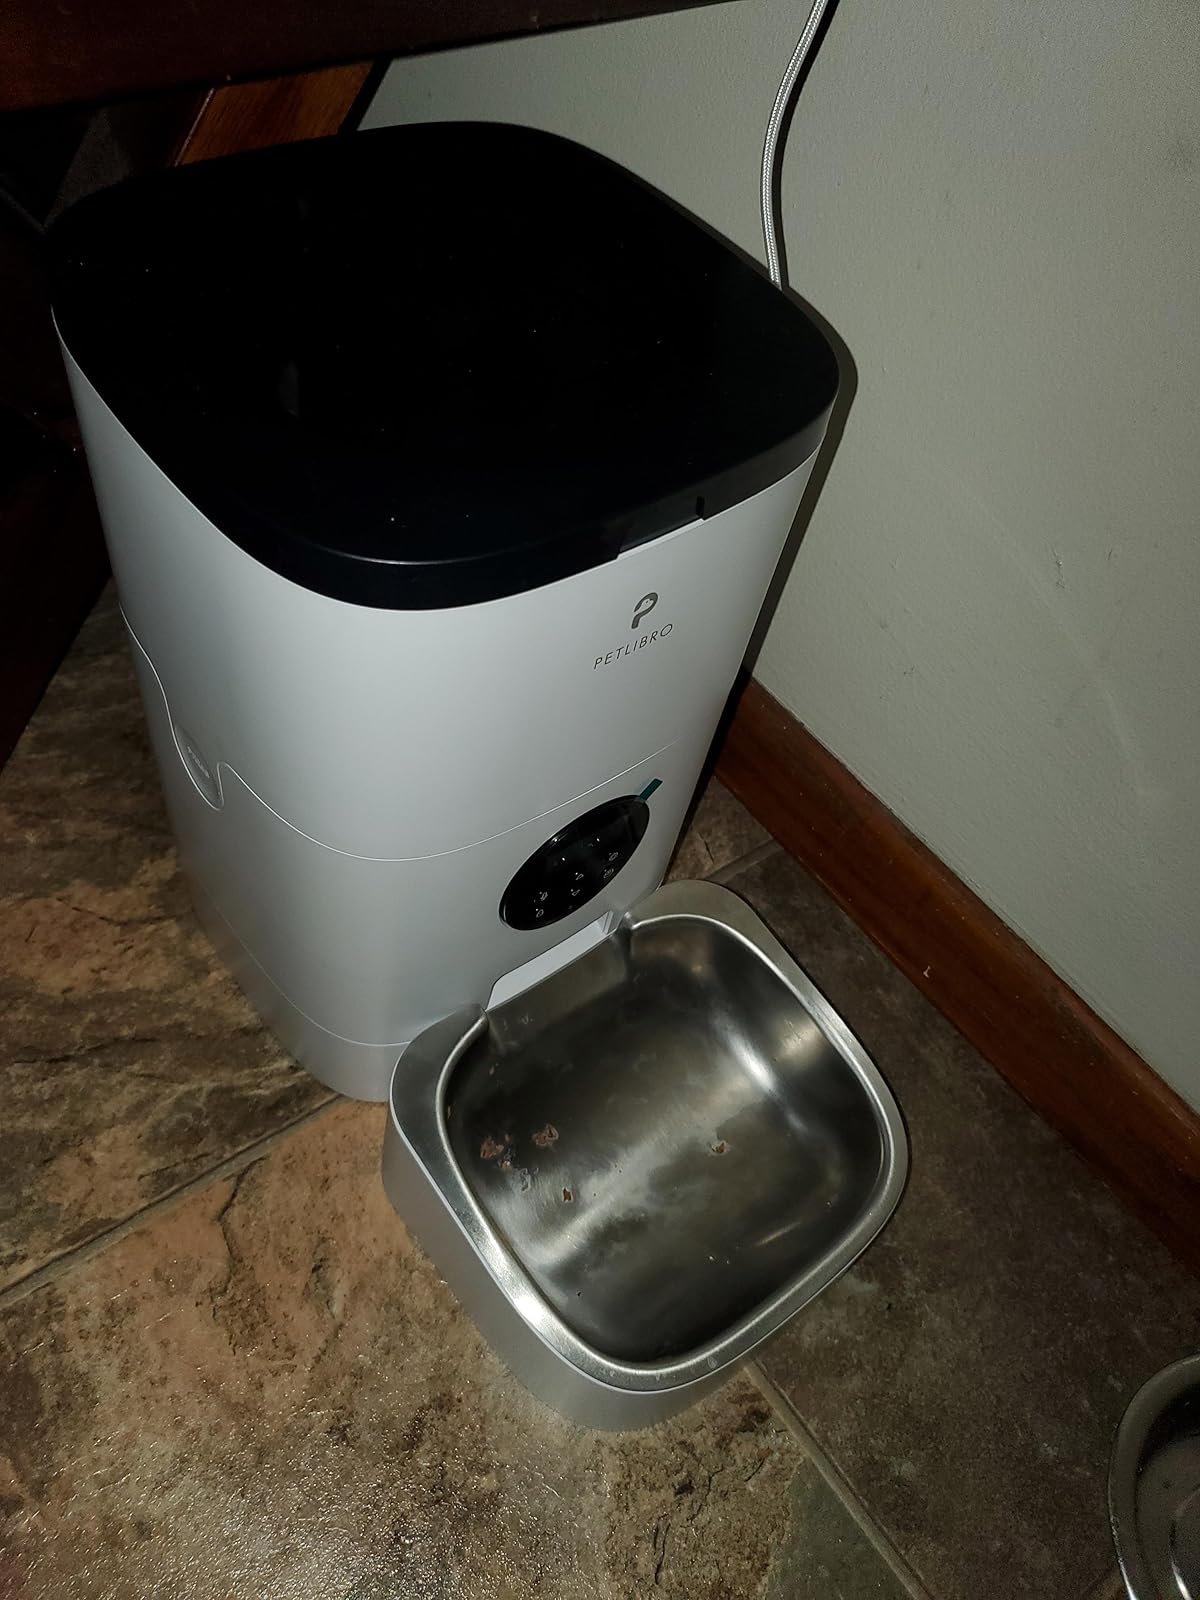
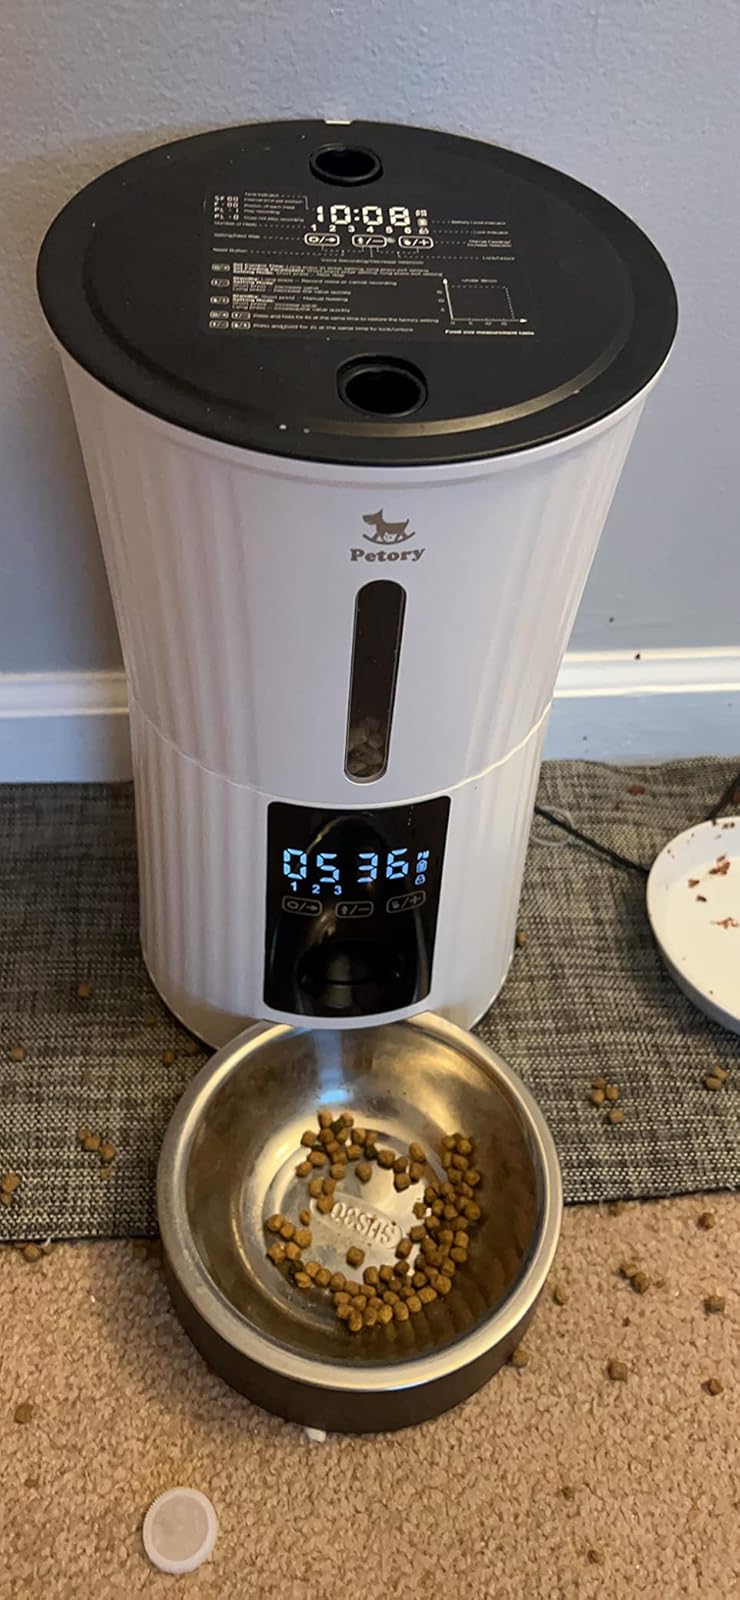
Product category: items_feeder
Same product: no